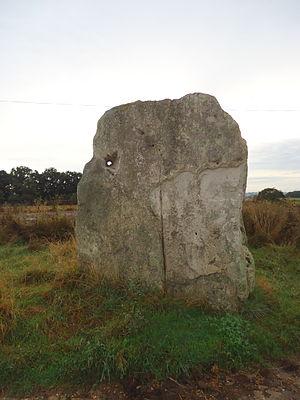
Menhir de la pierre Fiche - Duneau - Sarthe (72)
La Pierre Fiche ou menhir de Pierrefiche est un édifice mégalithique situé à Duneau, en France.
Le site archéologique de Duneau se trouve dans le département de la Sarthe, en Pays de la Loire, sur le territoire de la commune de Duneau. Il est bordé par la rive gauche de l'Huisne.
Cet article recense les monuments historiques français classés en 1889.